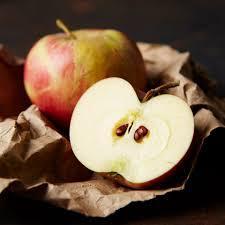
Label: apples